Sir Peter Killigrew, 2nd Baronet

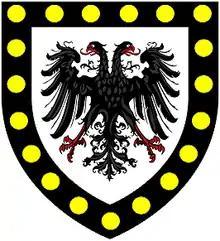
Arms of Killigrew: "Argent, an eagle displayed with two heads sable a bordure of the second bezantée". The bezantée bordure indicates a connection to the ancient Earls of Cornwall

Sir Peter Killigrew, 2nd Baronet (c 1634 – 8 January 1705) of Arwenack, St Budock, Cornwall was an English politician who sat in the House of Commons in 1660.